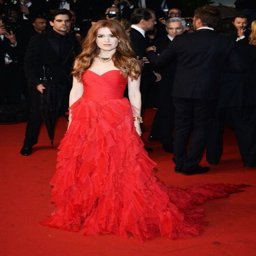
actor matches the dress to her hair !